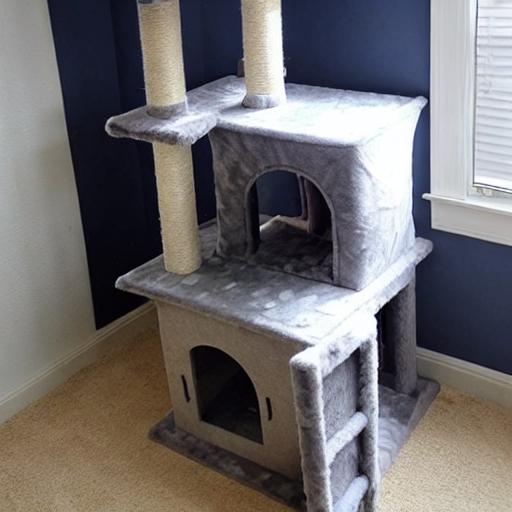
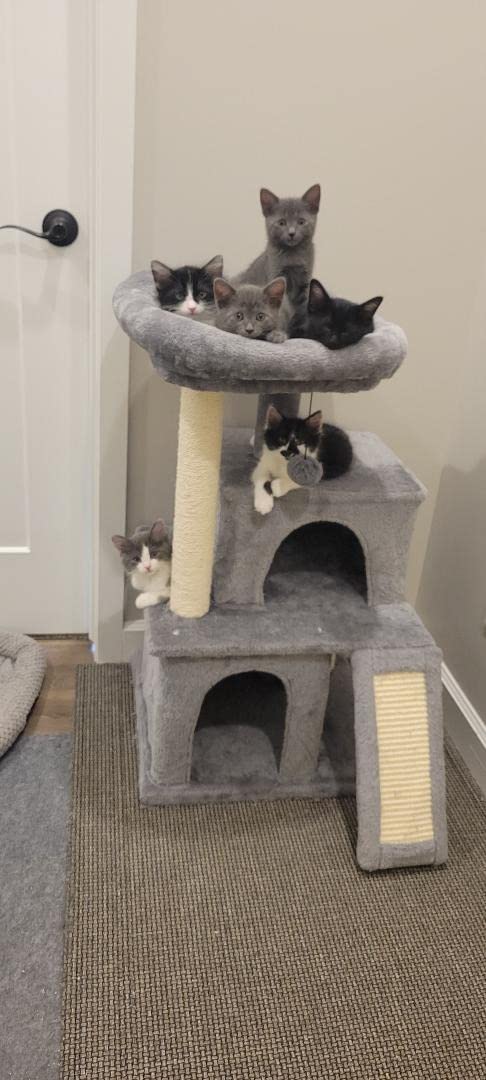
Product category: items_cat tree
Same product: no